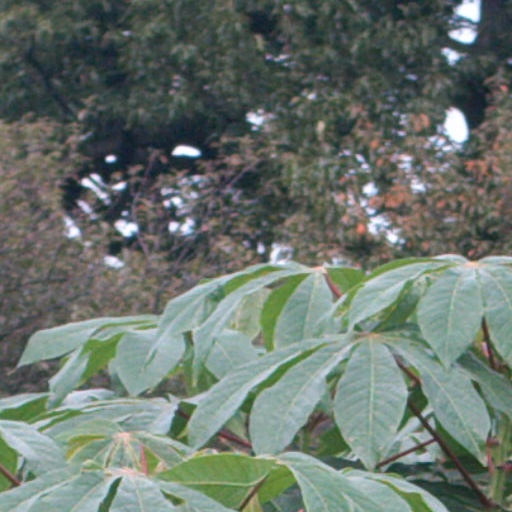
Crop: cassava